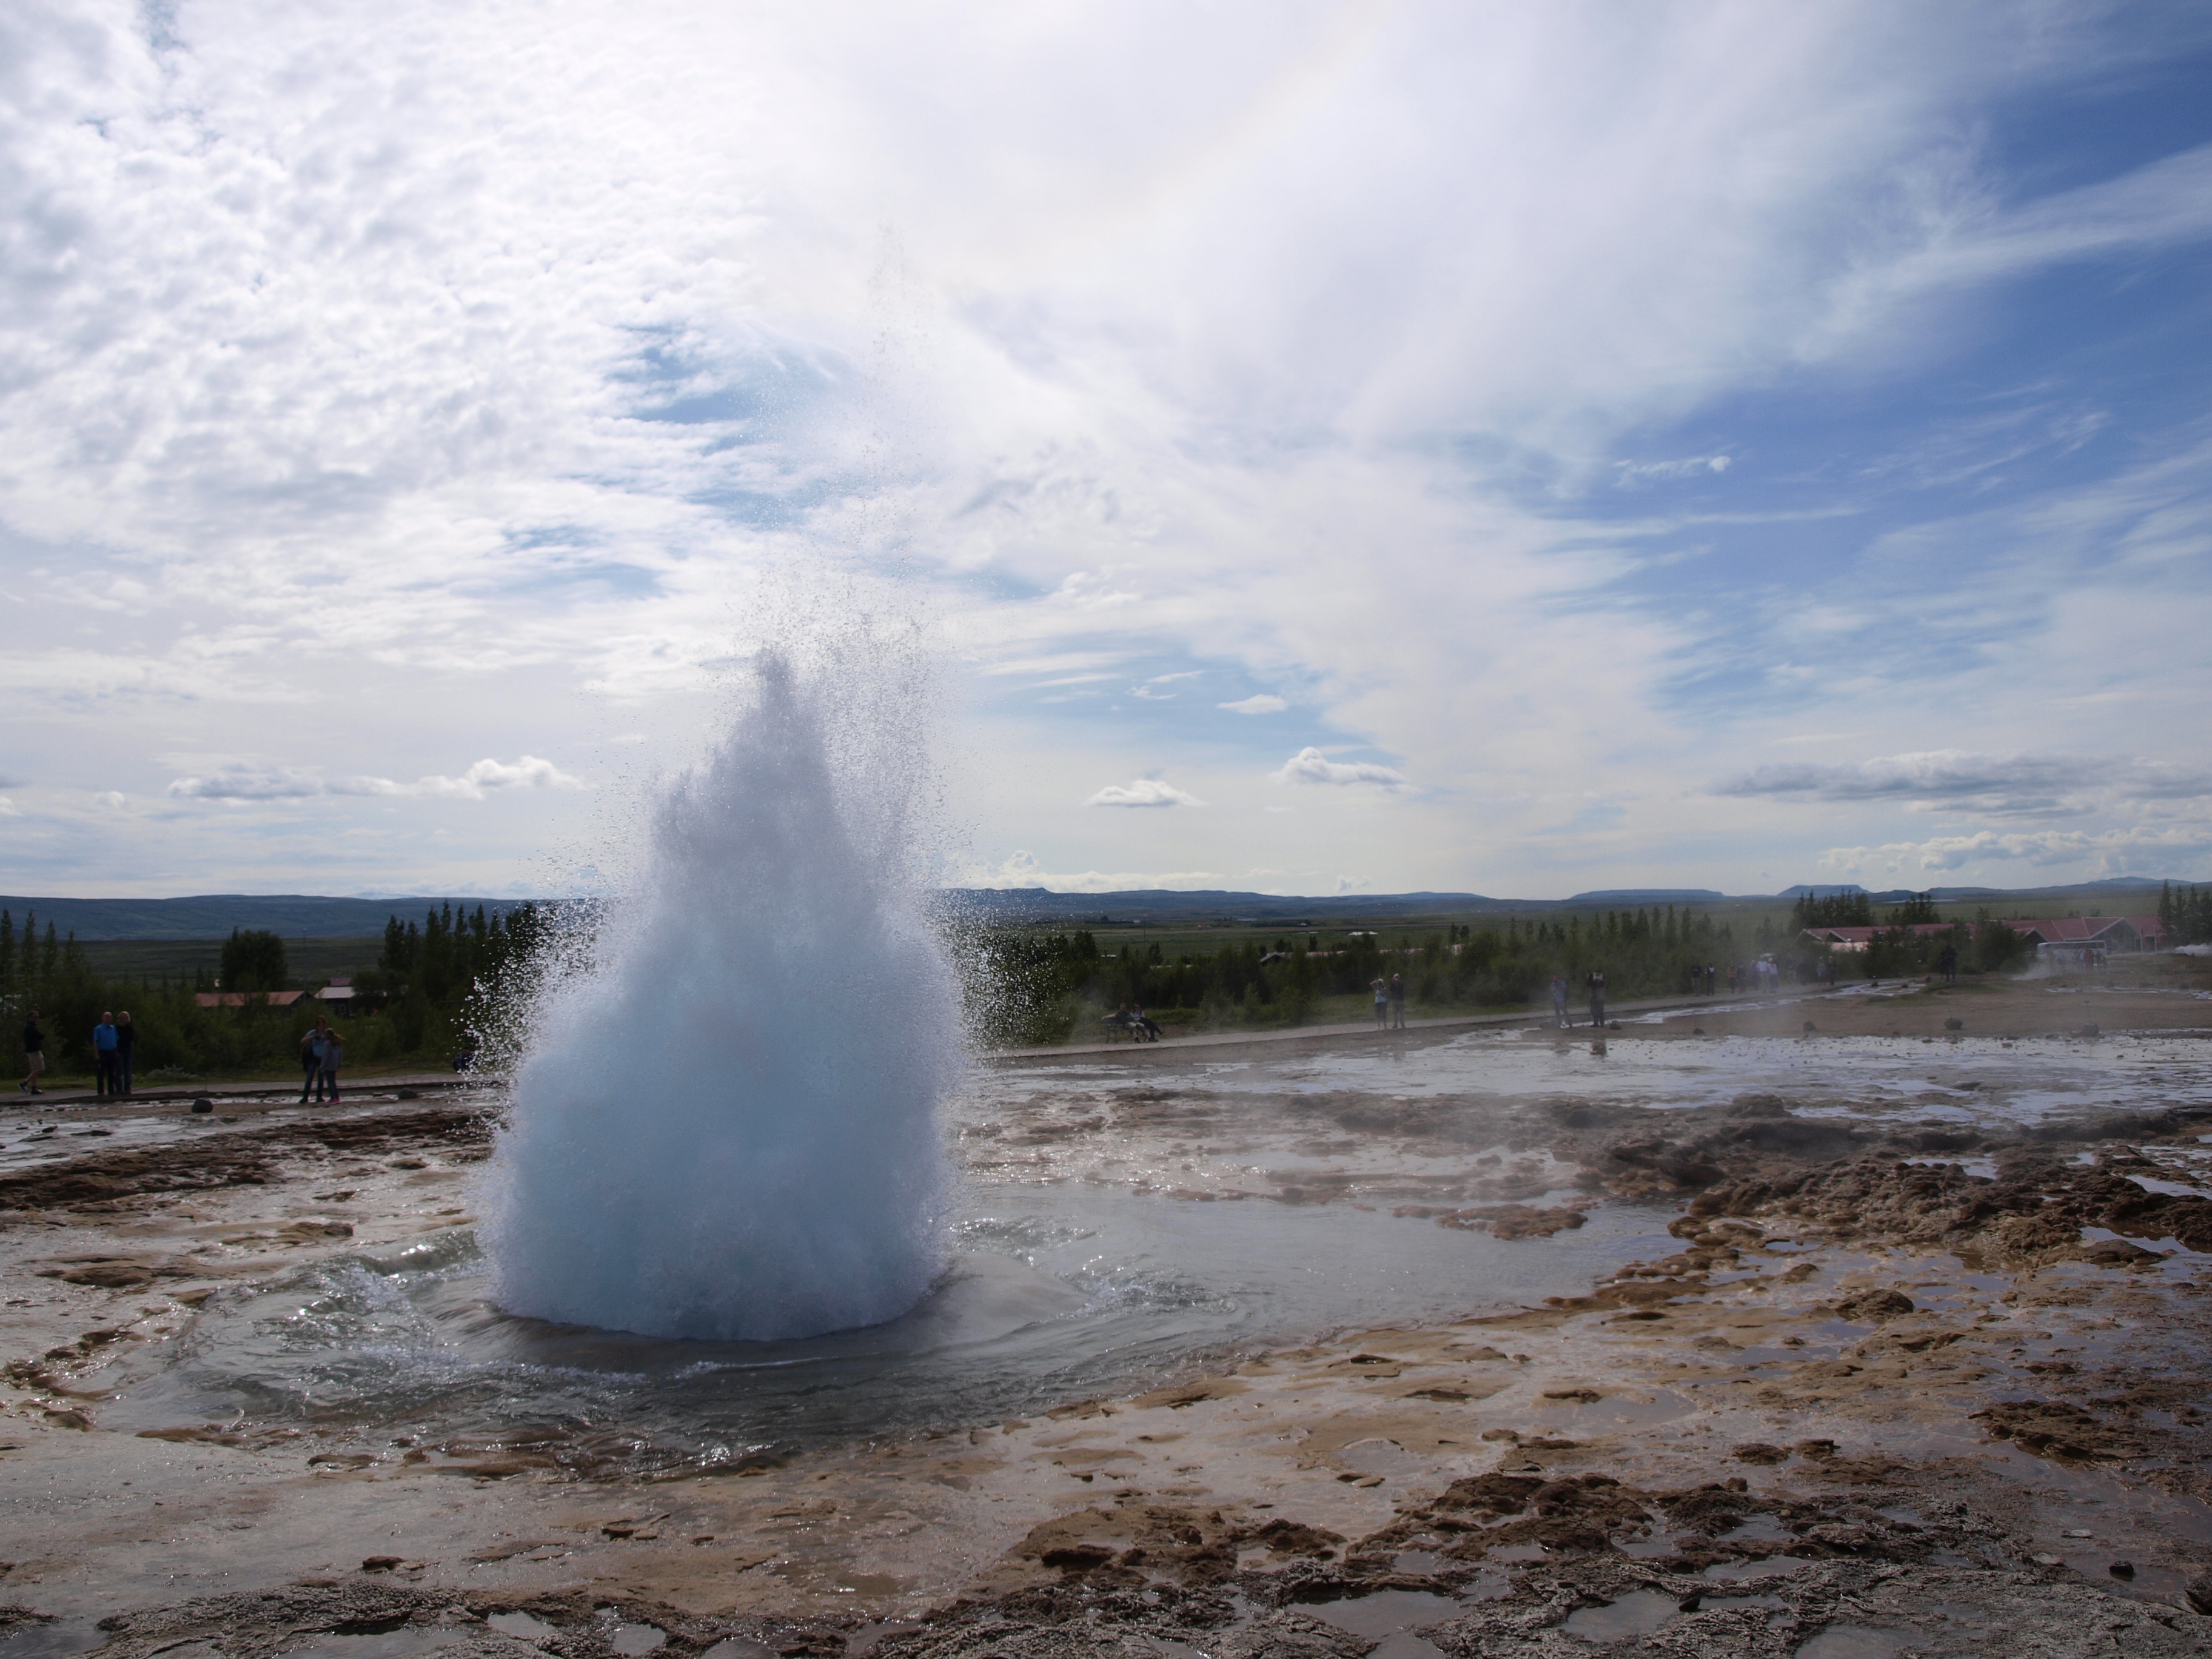
landscape, sea, water, wave, spring, iceland, body of water, fountain, geyser, eruption, landform, geographical feature, atmospheric phenomenon